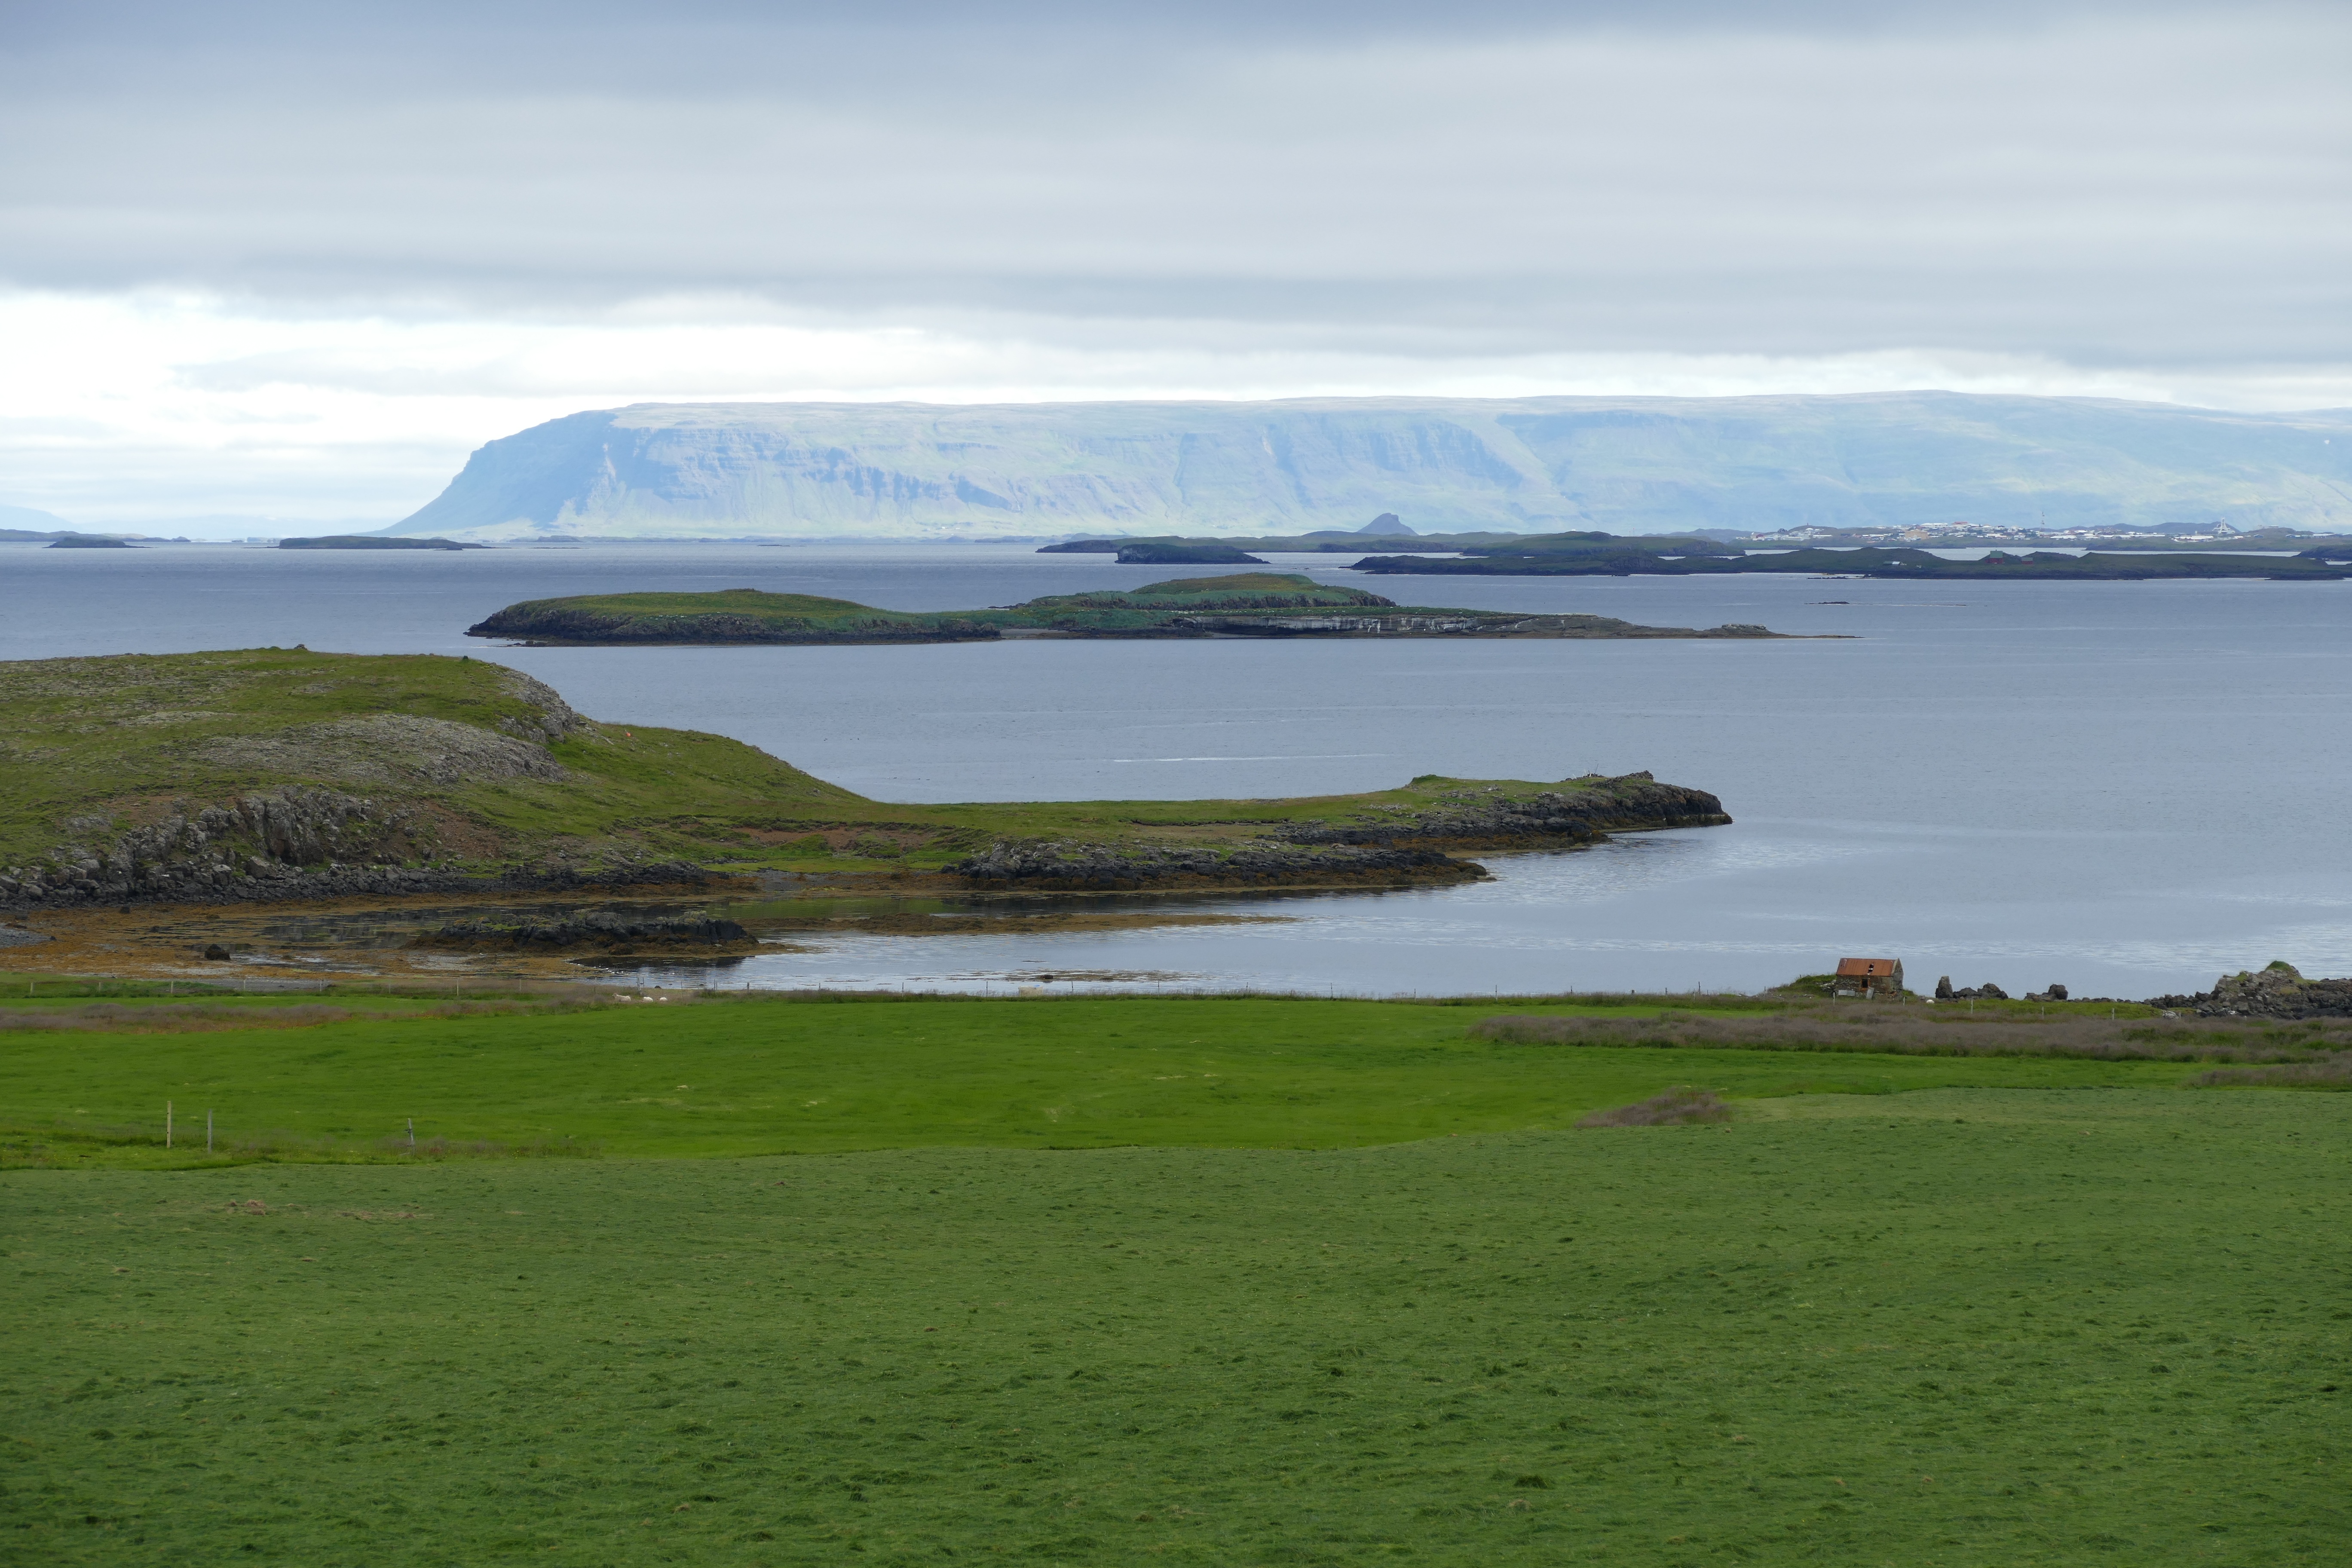
landscape, sea, coast, water, nature, ocean, horizon, marsh, meadow, hill, shore, lake, reflection, bay, iceland, reservoir, agriculture, terrain, plain, mountains, grassland, wetland, outlook, plateau, atlantic, fell, habitat, loch, estuary, cape, landform, natural environment, geographical feature